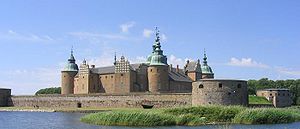
Kalmar / Kendte kalmaritter
Kalmar Slot
Kalmar er hovedby i Kalmar kommune og residensby i Kalmar län, Småland, Sverige. Byen, der ligger ved Kalmarsund, er Smålands tredjestørste efter Jönköping og Växjö. Fra Kalmar går Ölandsbron til Öland.